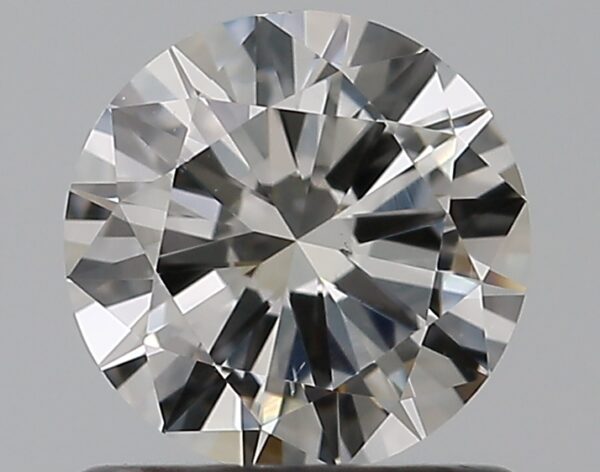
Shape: round
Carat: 0.7
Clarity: VS2
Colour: H
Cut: VG
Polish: VG
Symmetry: VG
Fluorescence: N
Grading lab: GIA
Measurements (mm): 5.83 x 5.86 x 3.34